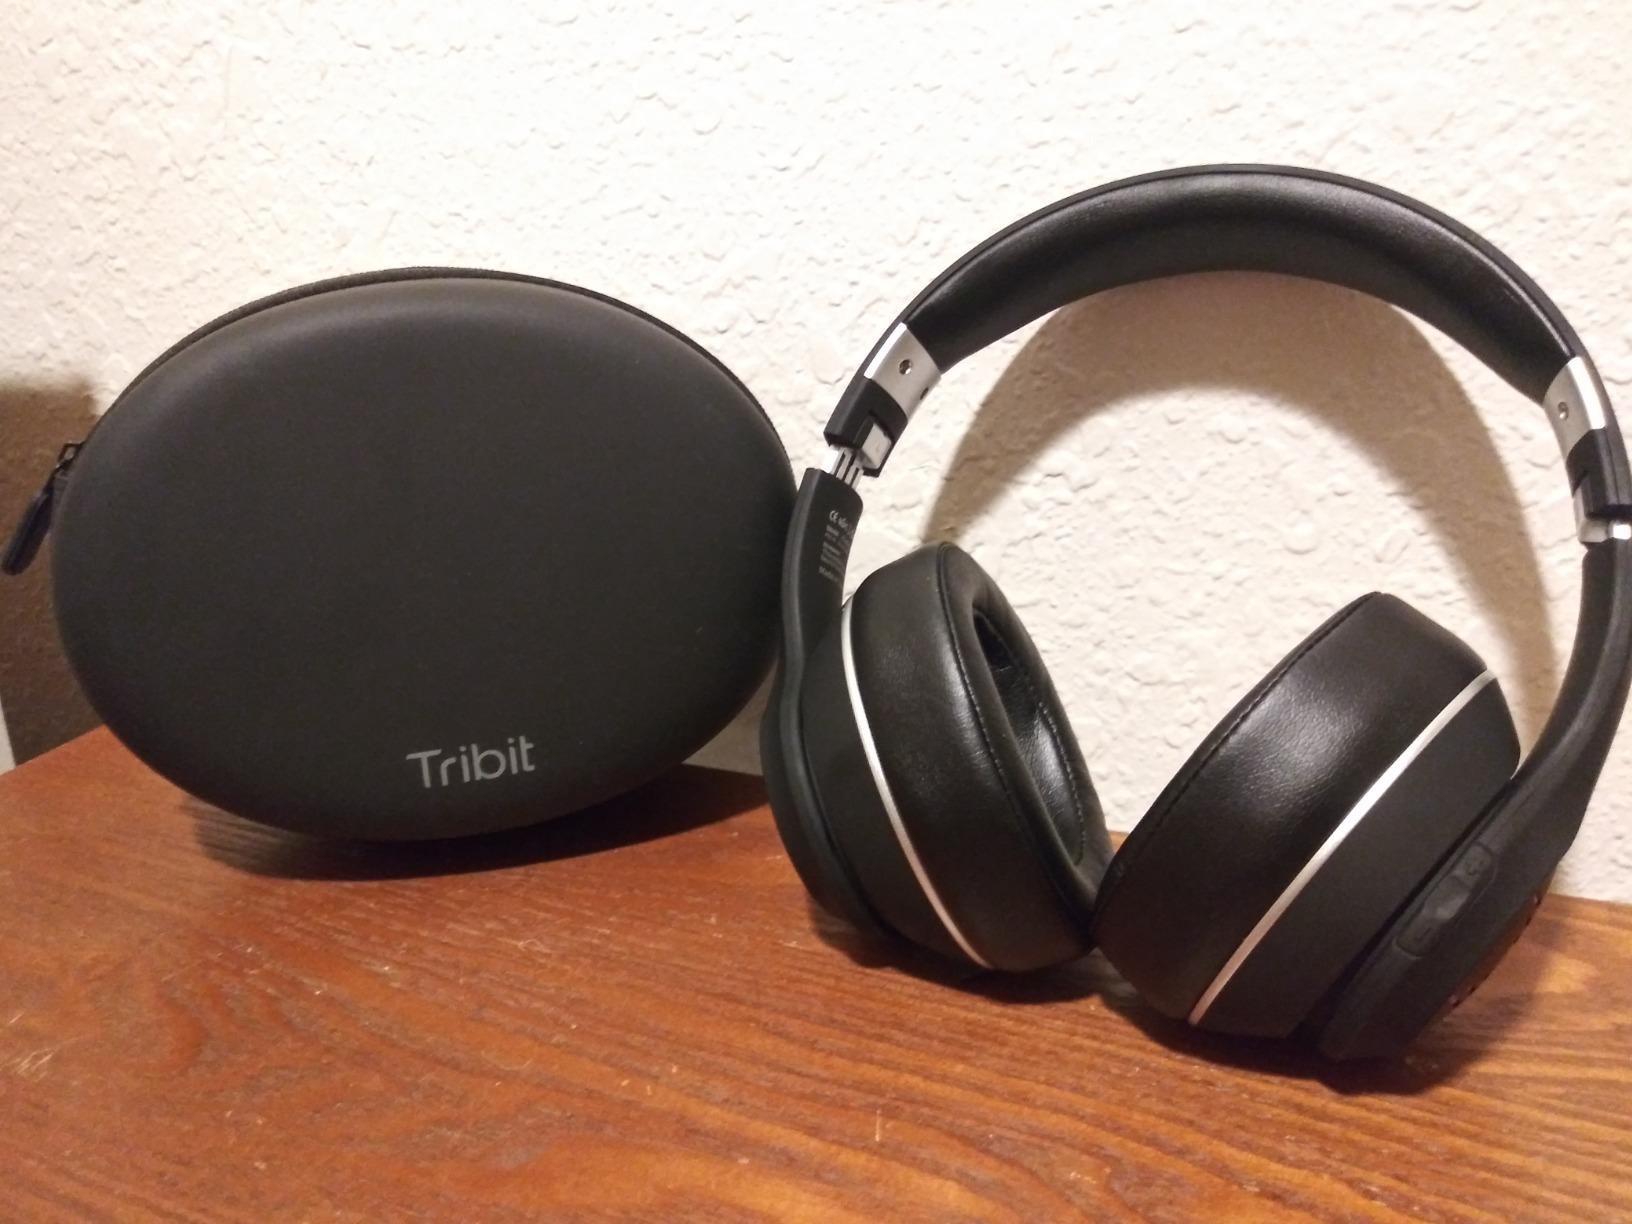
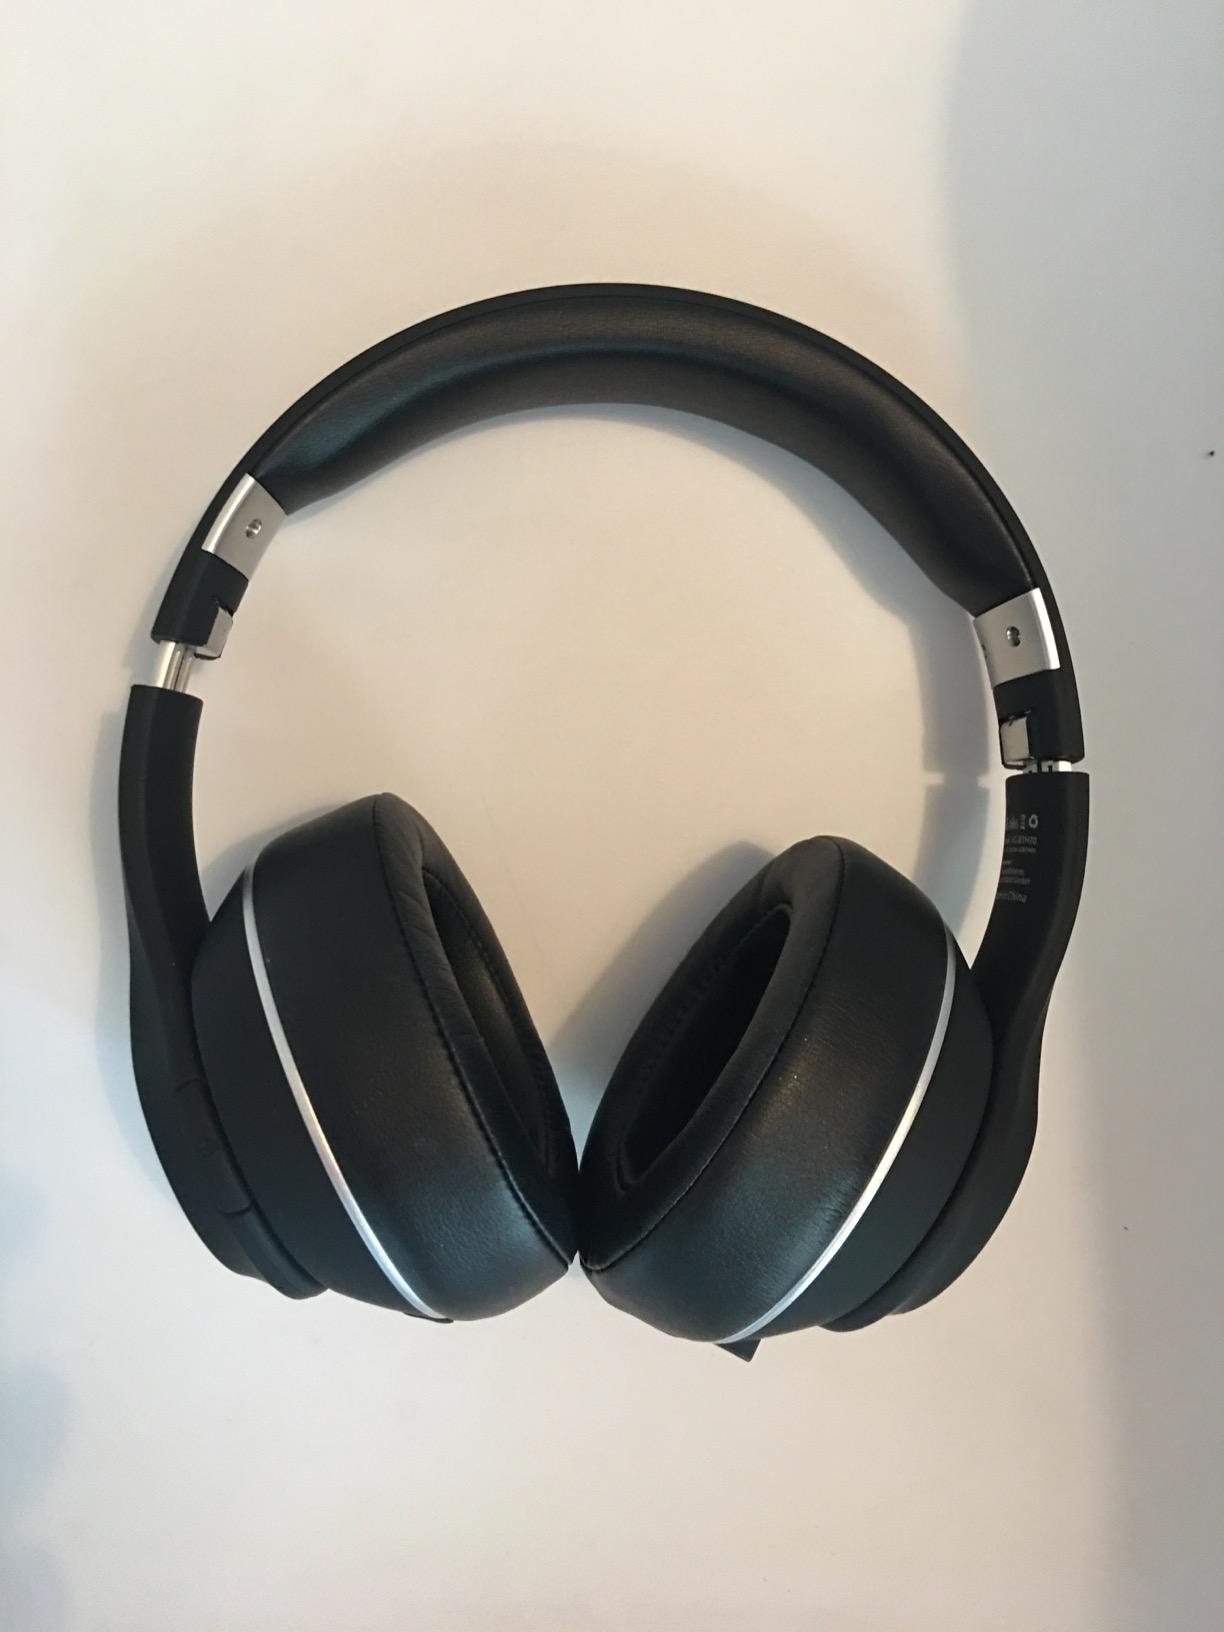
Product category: headphones
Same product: yes